Bara no Tame ni

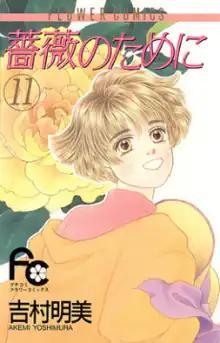
For the Roses' Sake

is a josei manga by Akemi Yoshimura. It was serialized in Shogakukan's "Petit Comic" between 1992 and 1998. The series received the Shogakukan Manga Award for shōjo in 1994.